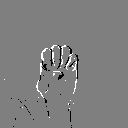
ASL letter: e